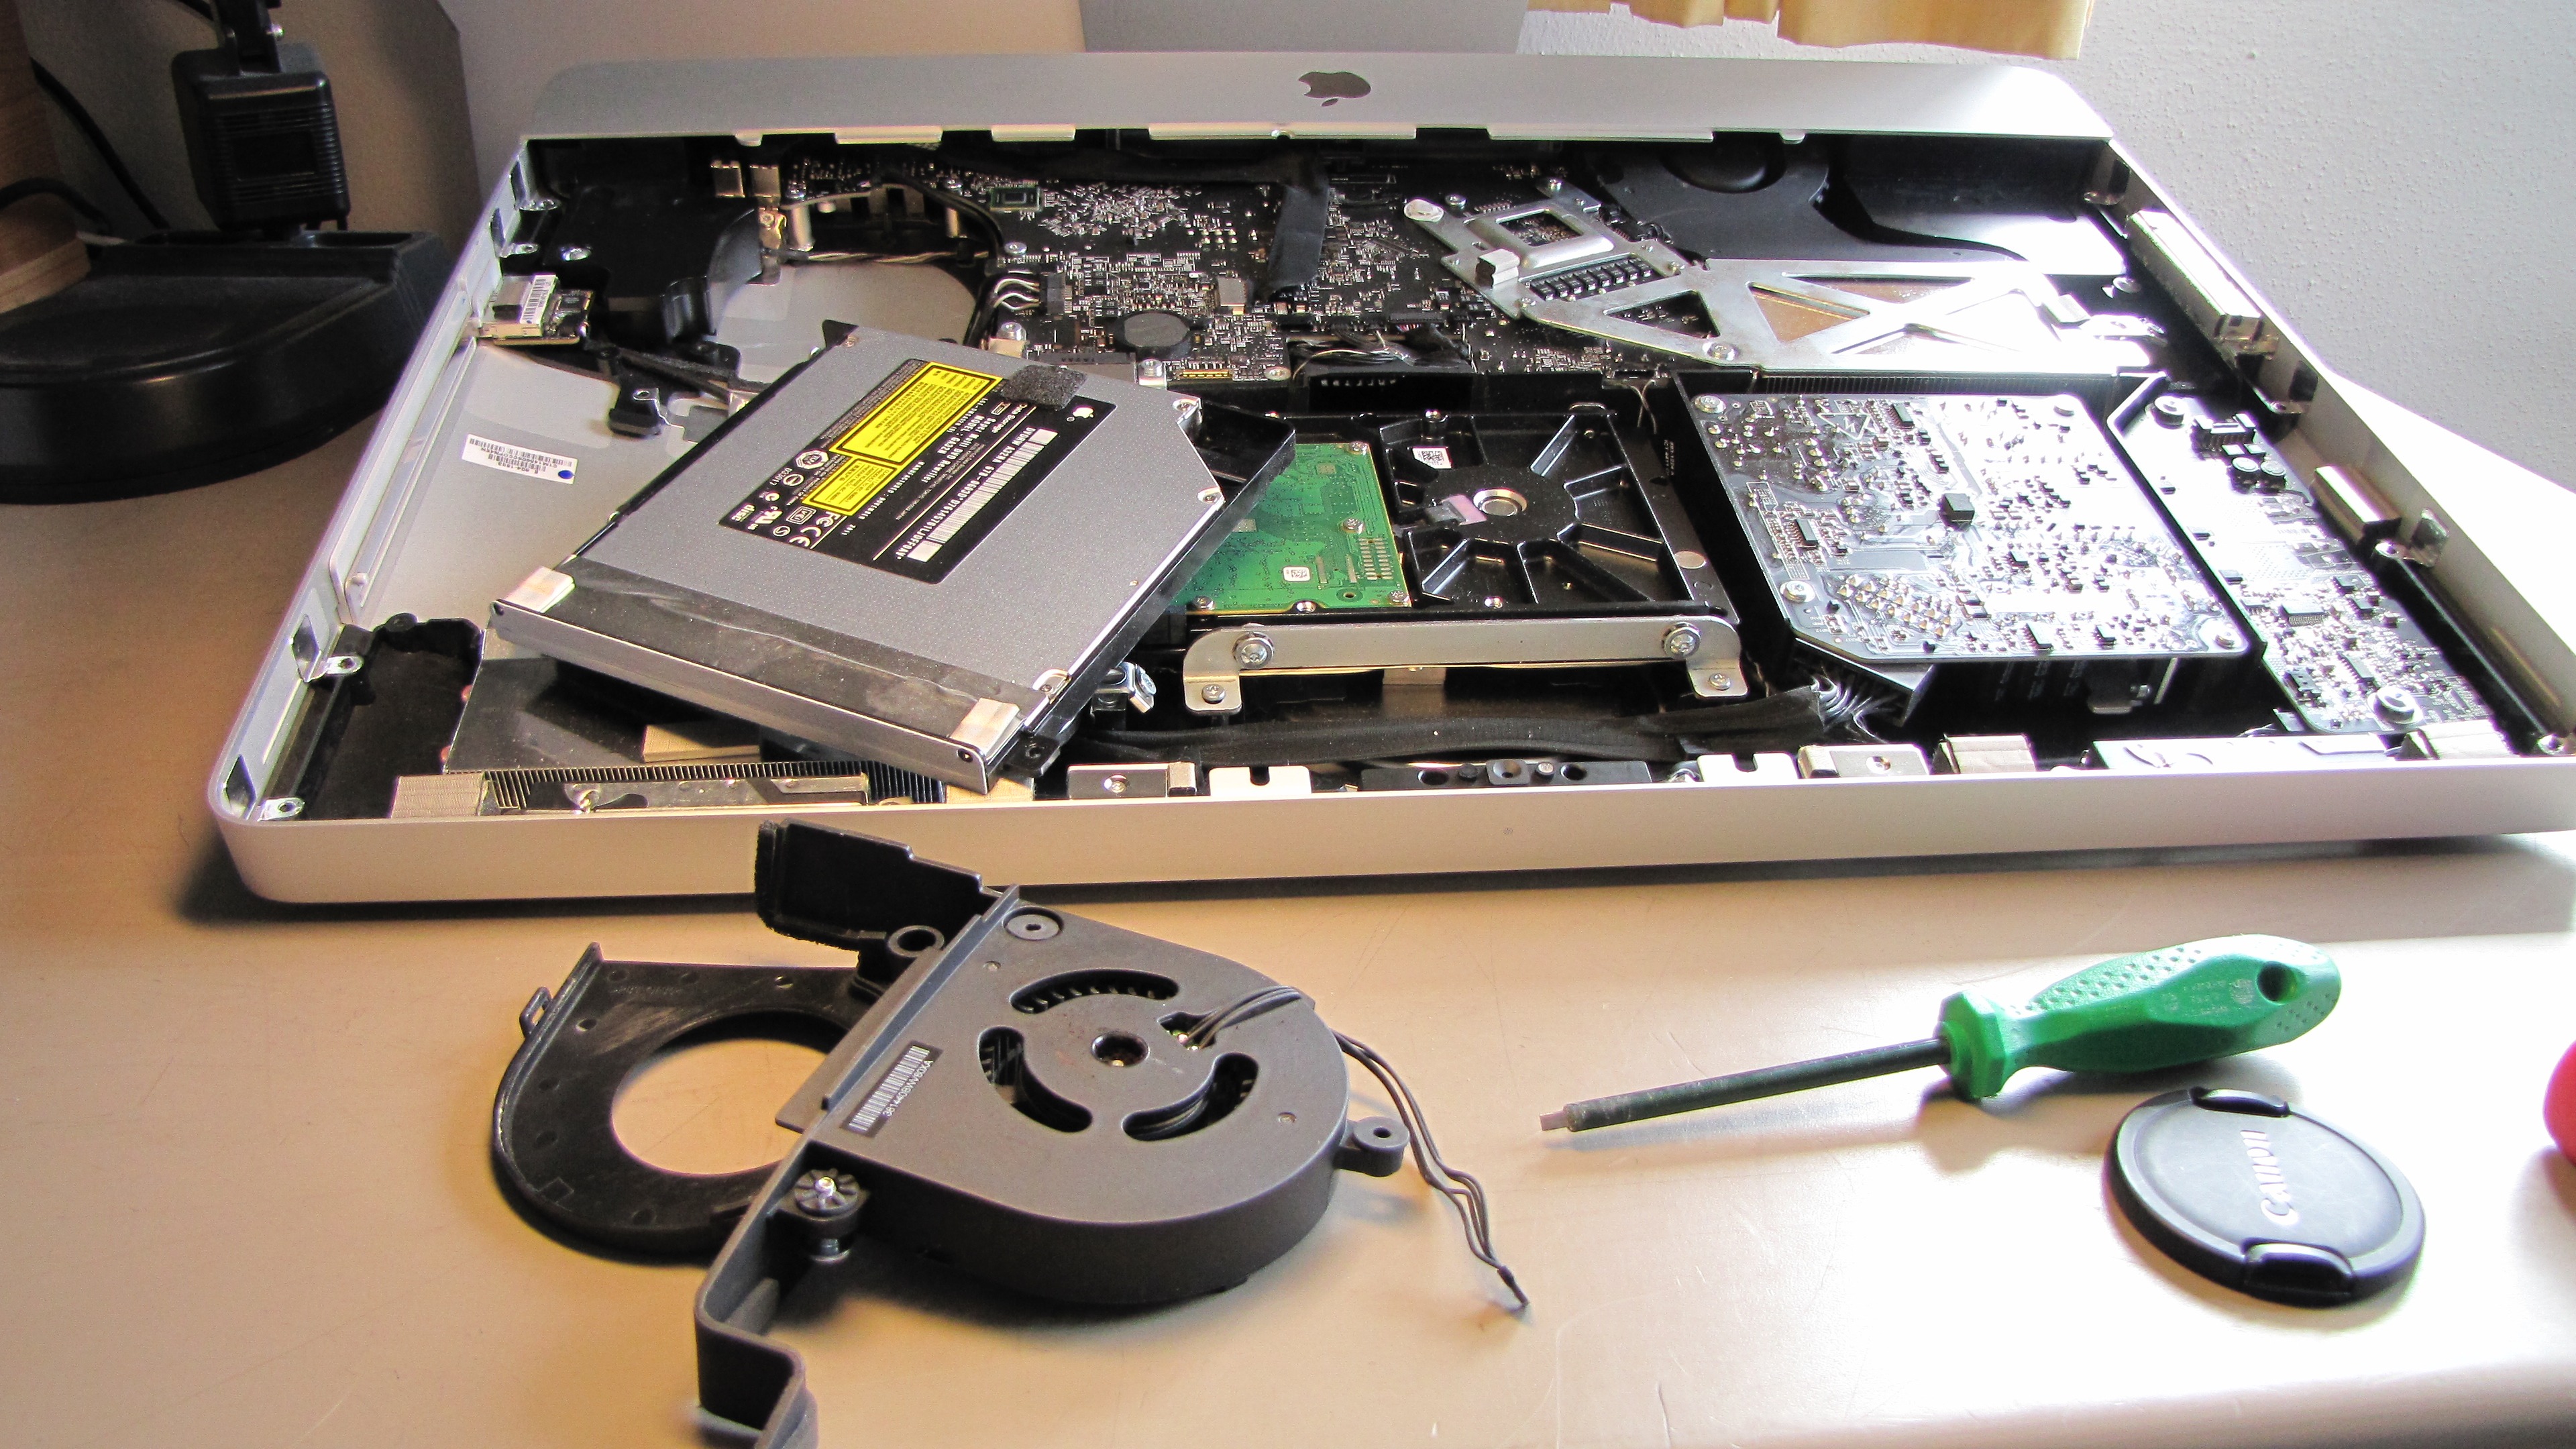
computer, apple, technology, workshop, repair, drive, fan, housing, electronics, imac, hardware, screwdriver, electronic device, computer hardware, all in one